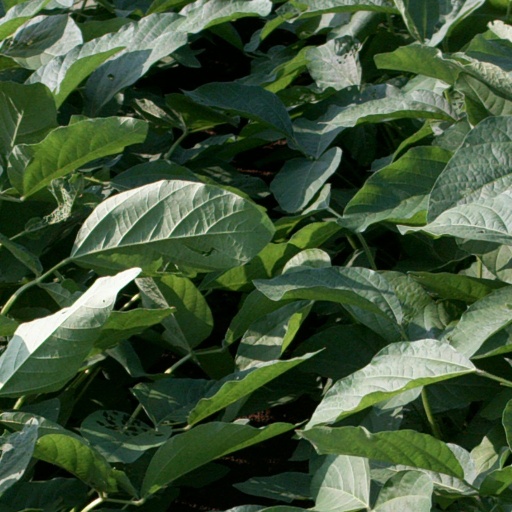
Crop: soybean